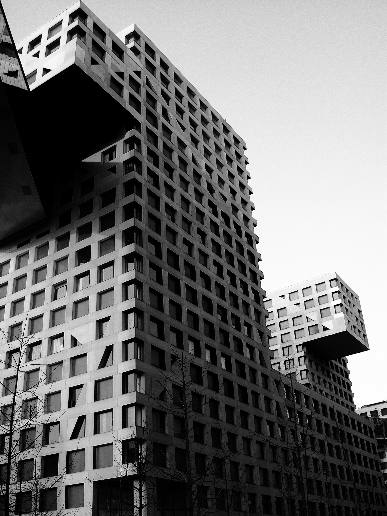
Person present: No